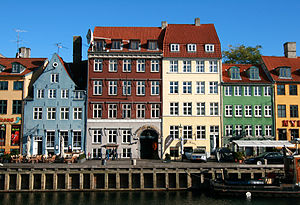
Arkitektur i Danmark / Barok / Rokoko
Nyhavn, København. Fra venstre: Nr. 9, bygget 1681. Nr. 11, bygget 1690. Nr. 13, bygget 1691. Nr. 15, bygget 1719. Alle fredet.
Arkitektur i Danmark stammer fra vikingetiden, hvor adskillige arkæologiske fund bevidner om forskellige bebyggelser. Den blev for alvor etableret i middelalderen, hvor romanske og herefter gotiske kirker og domkirker blev opført i hele landet. Det var i denne periode at mursten blev det foretrukne byggemateriale, da Danmark ikke har store sten-ressourcer til at bygge med. Dette gjaldt ikke bare for kirker, men også for fæstninger og borge.